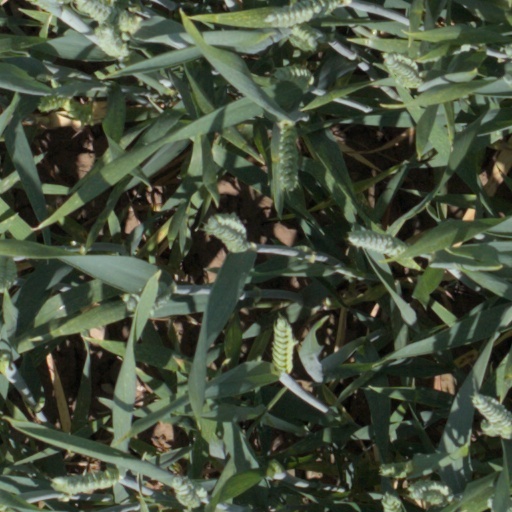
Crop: wheat